Crouch End

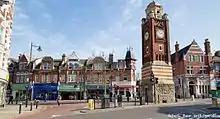
Crouch End Broadway and clocktower

In the post-war years, the London-wide provision of social housing led to the demolition of the Park Road housing development and its replacement with council homes. Many of the older houses in the area lay empty post-war and many were bought cheaply by speculative landlords who then let them out to the growing student populations of the Mountview and Hornsey Art College. The area became known as bedsit land into the early 1980s, until rising house prices changed the social profile of the area and progressively wealthier residents moved in.